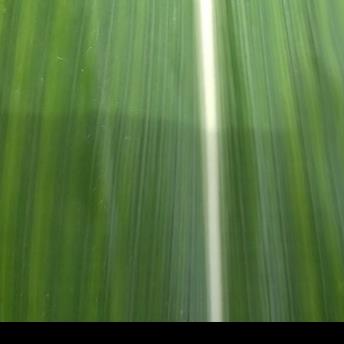
Crop: Maize
Condition: stripe-d